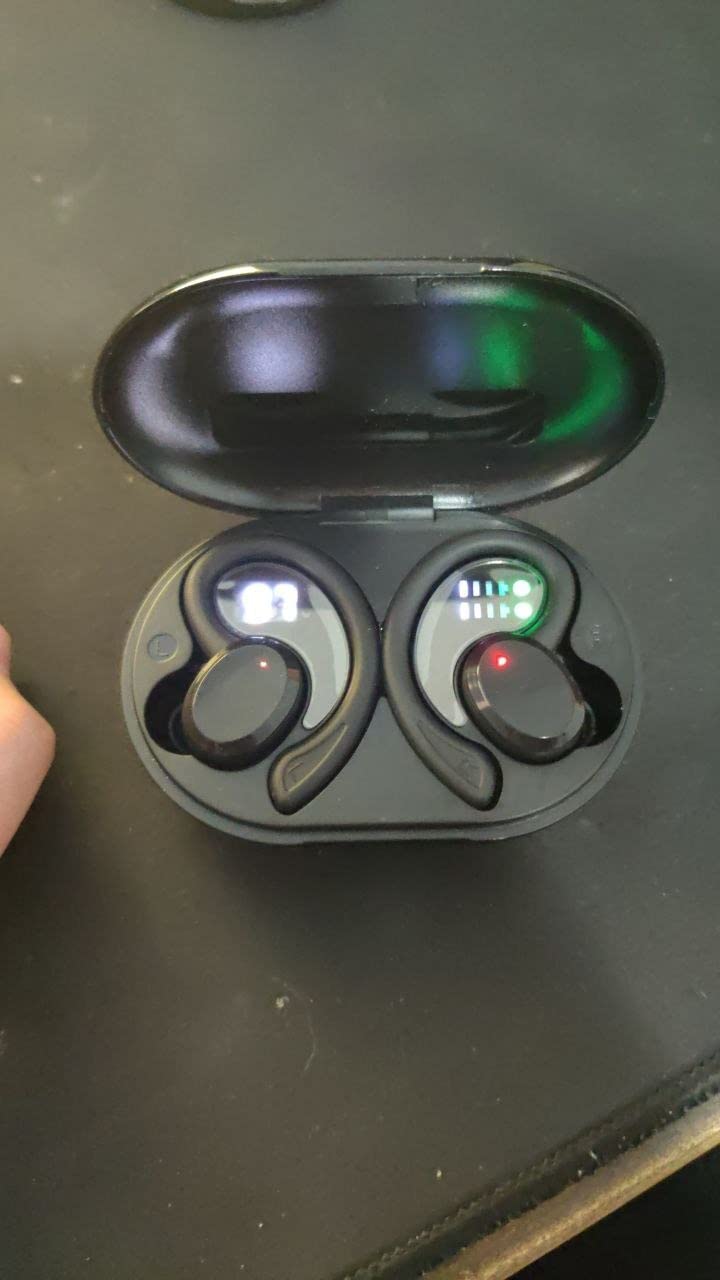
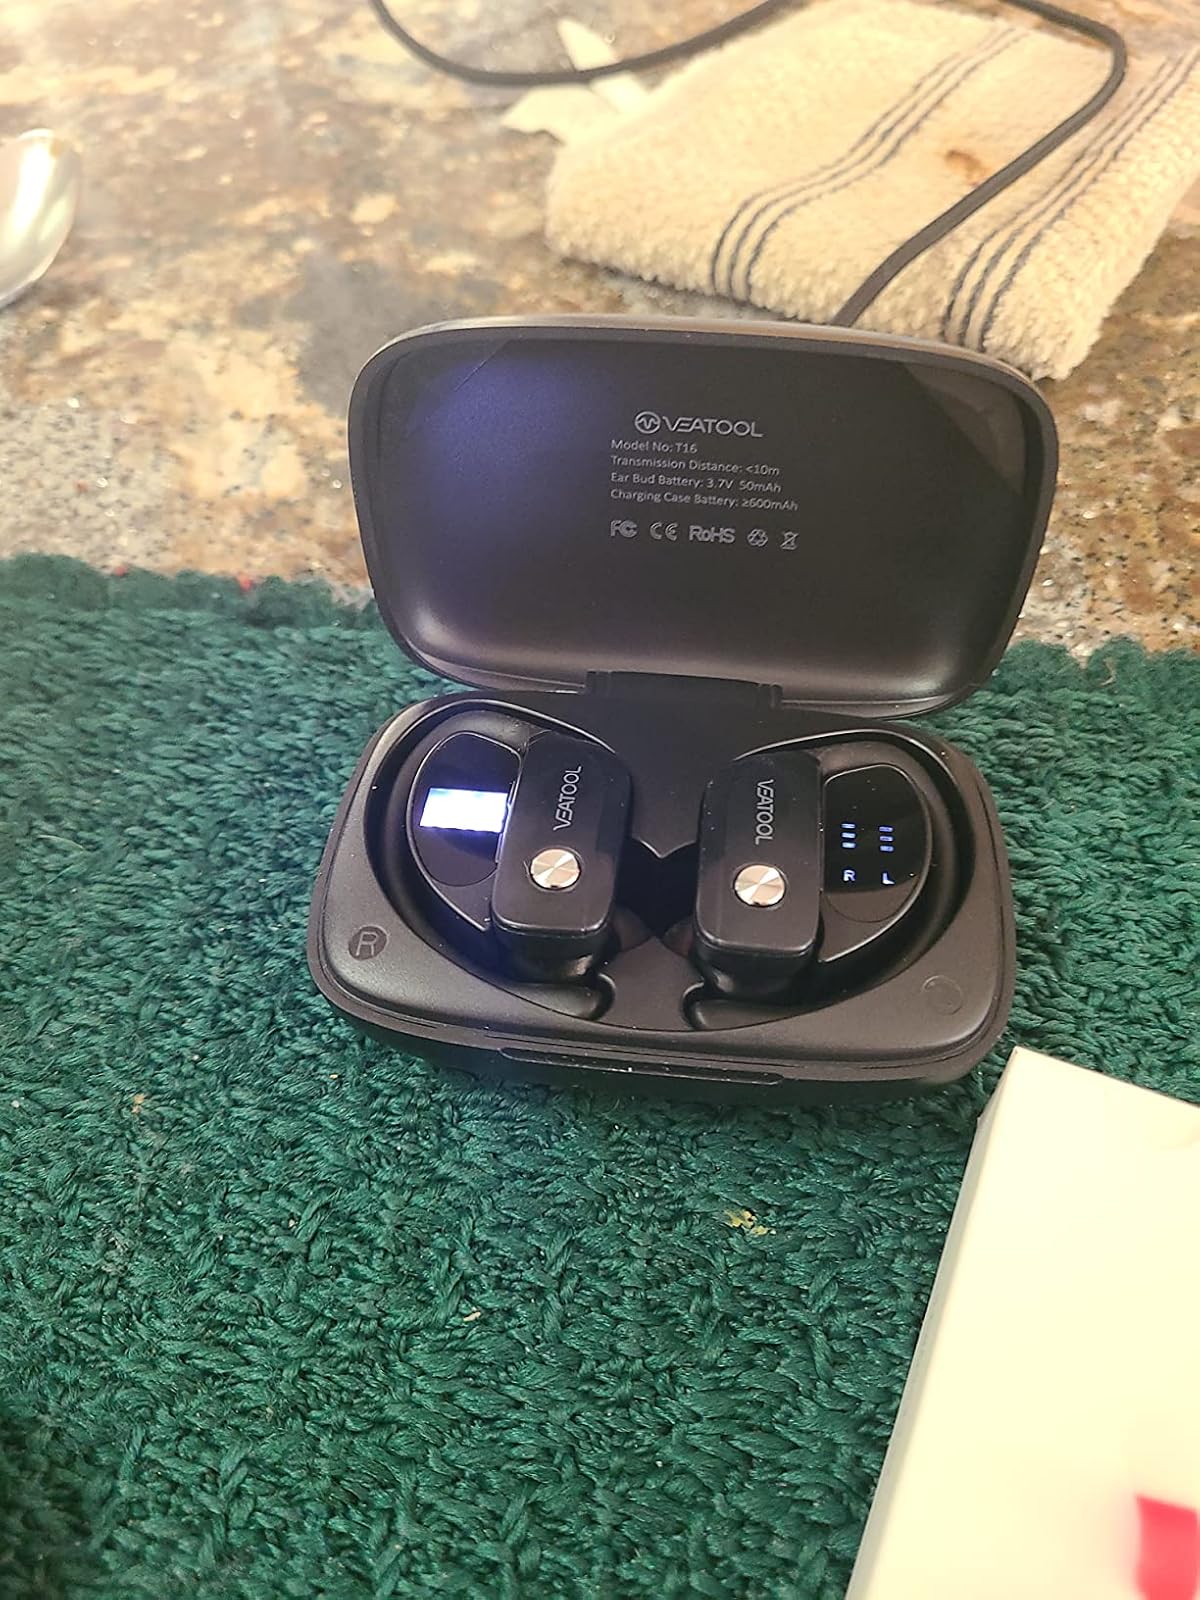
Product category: earbuds
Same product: no